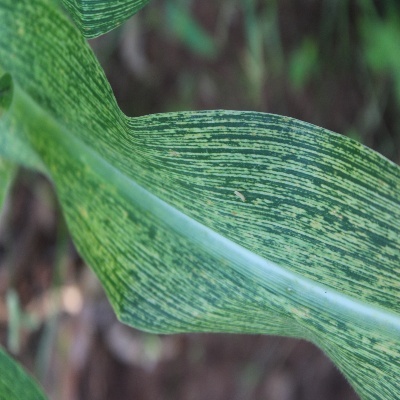
Label: Corn_(Maize)___Maize_Streak_Virus